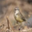
Label: bird